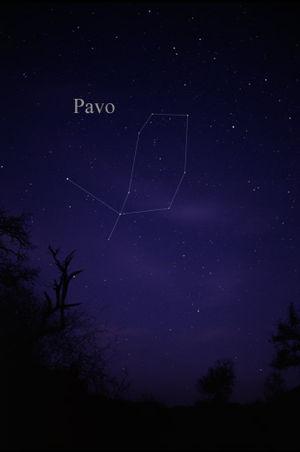
Le Paon est une constellation de l'hémisphère sud, peu lumineuse à l'exception d'une étoile de première magnitude. Il s'agit de l'une des constellations les plus méridionales de la voûte céleste et elle est quasiment invisible au nord de l'Équateur.